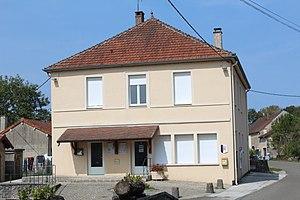
Mairie d'Arthenas, La Chailleuse.
La Chailleuse est une commune nouvelle située dans le département du Jura, en région Bourgogne-Franche-Comté, créée le 1ᵉʳ janvier 2016.